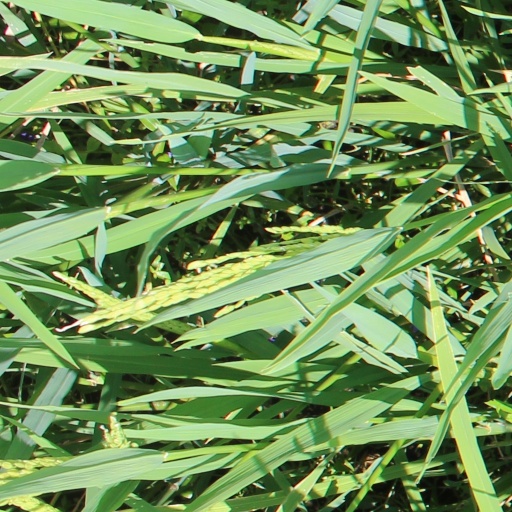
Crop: rice